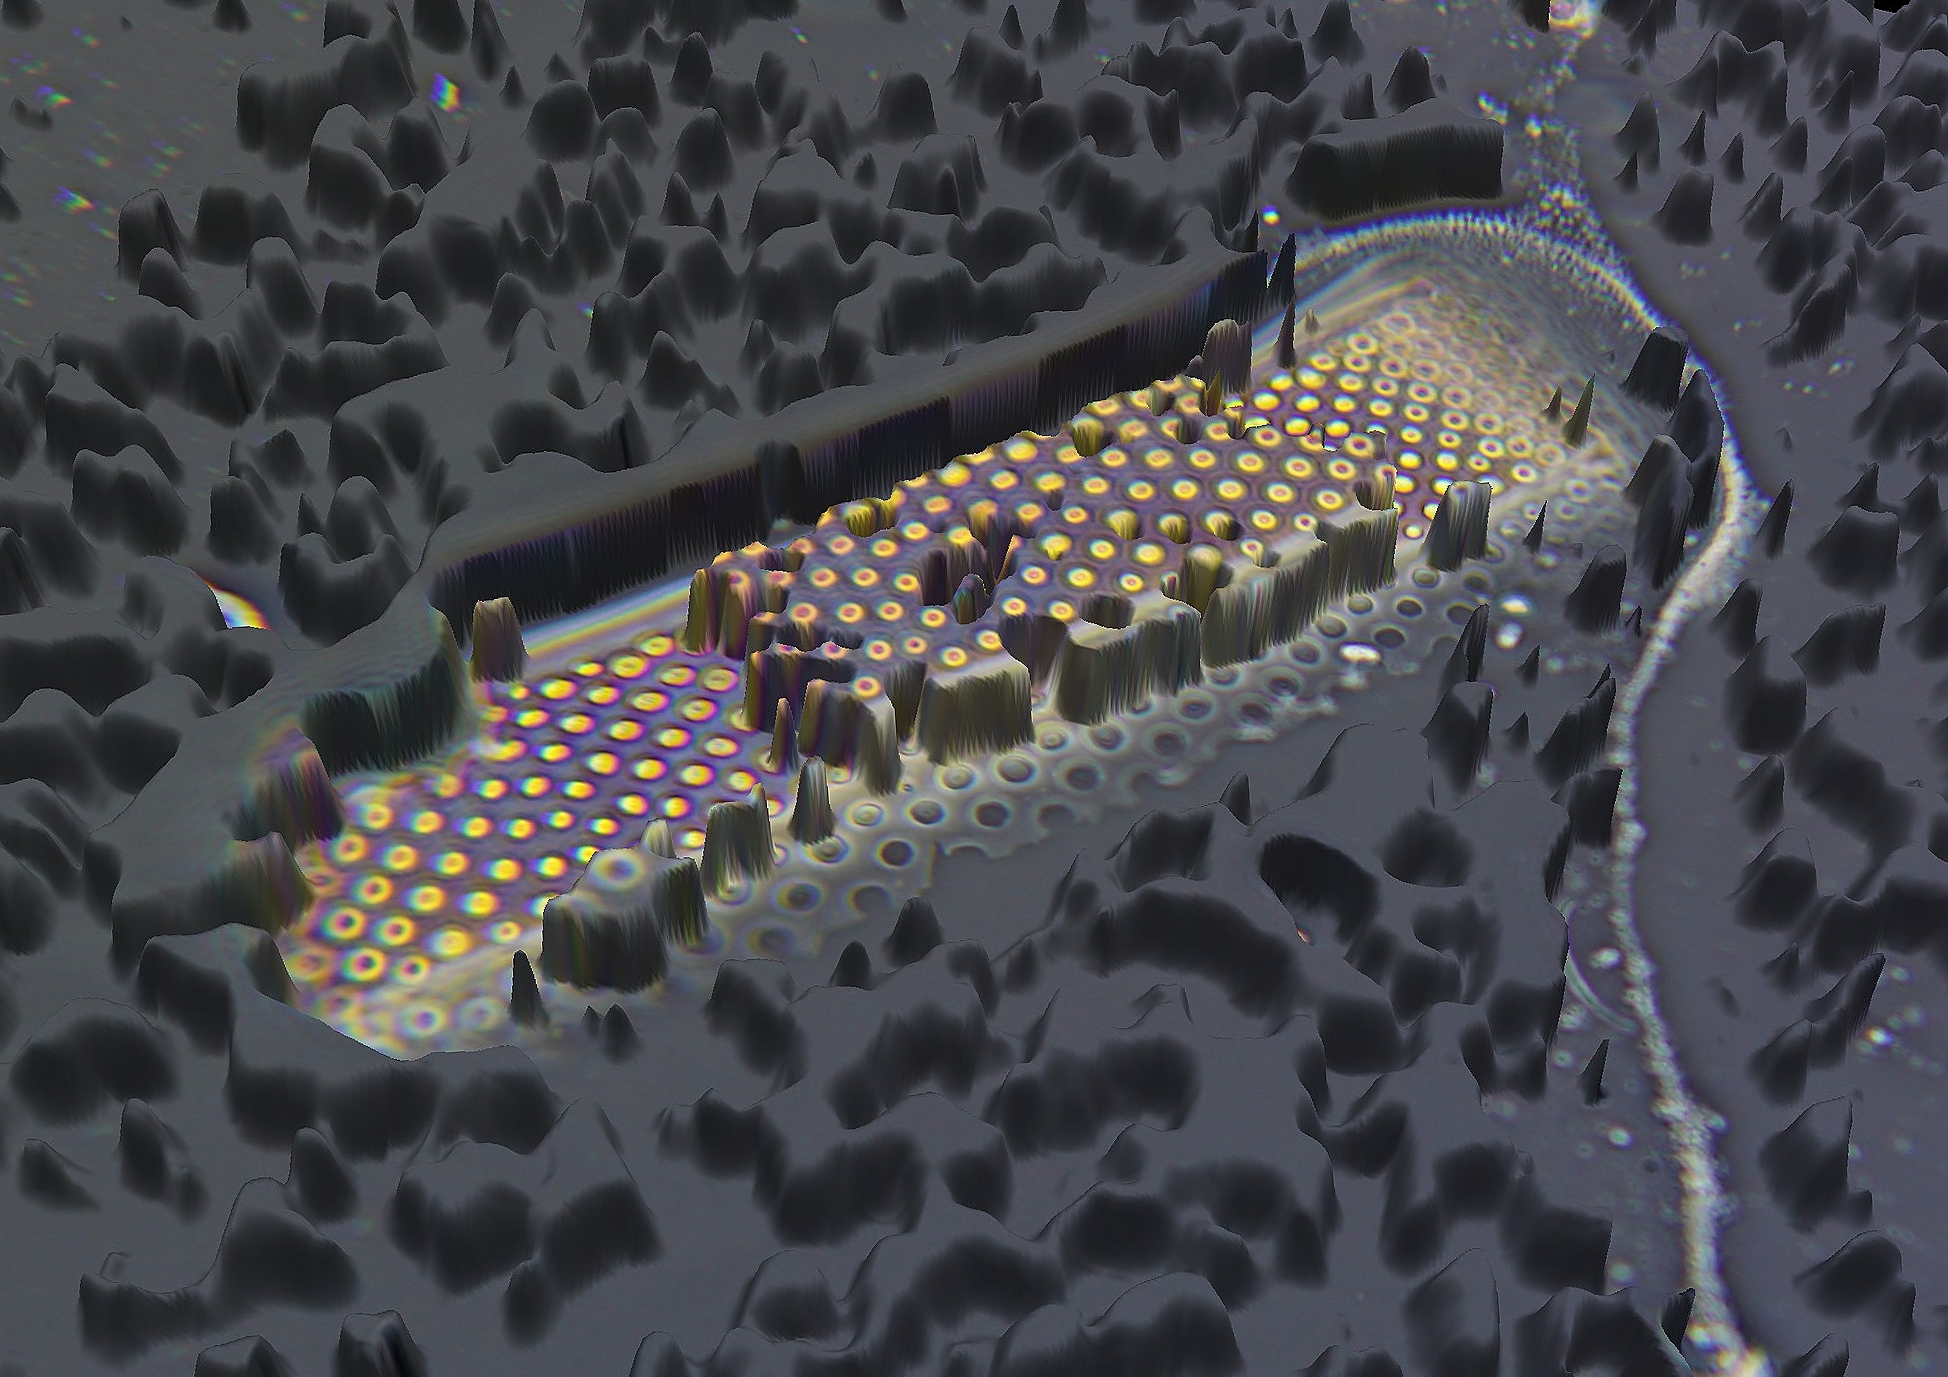
Diatom shell in phase contrast (3d model assembled from 12 photos)
Specialty: lab-equipment
Image credit: Gribkov